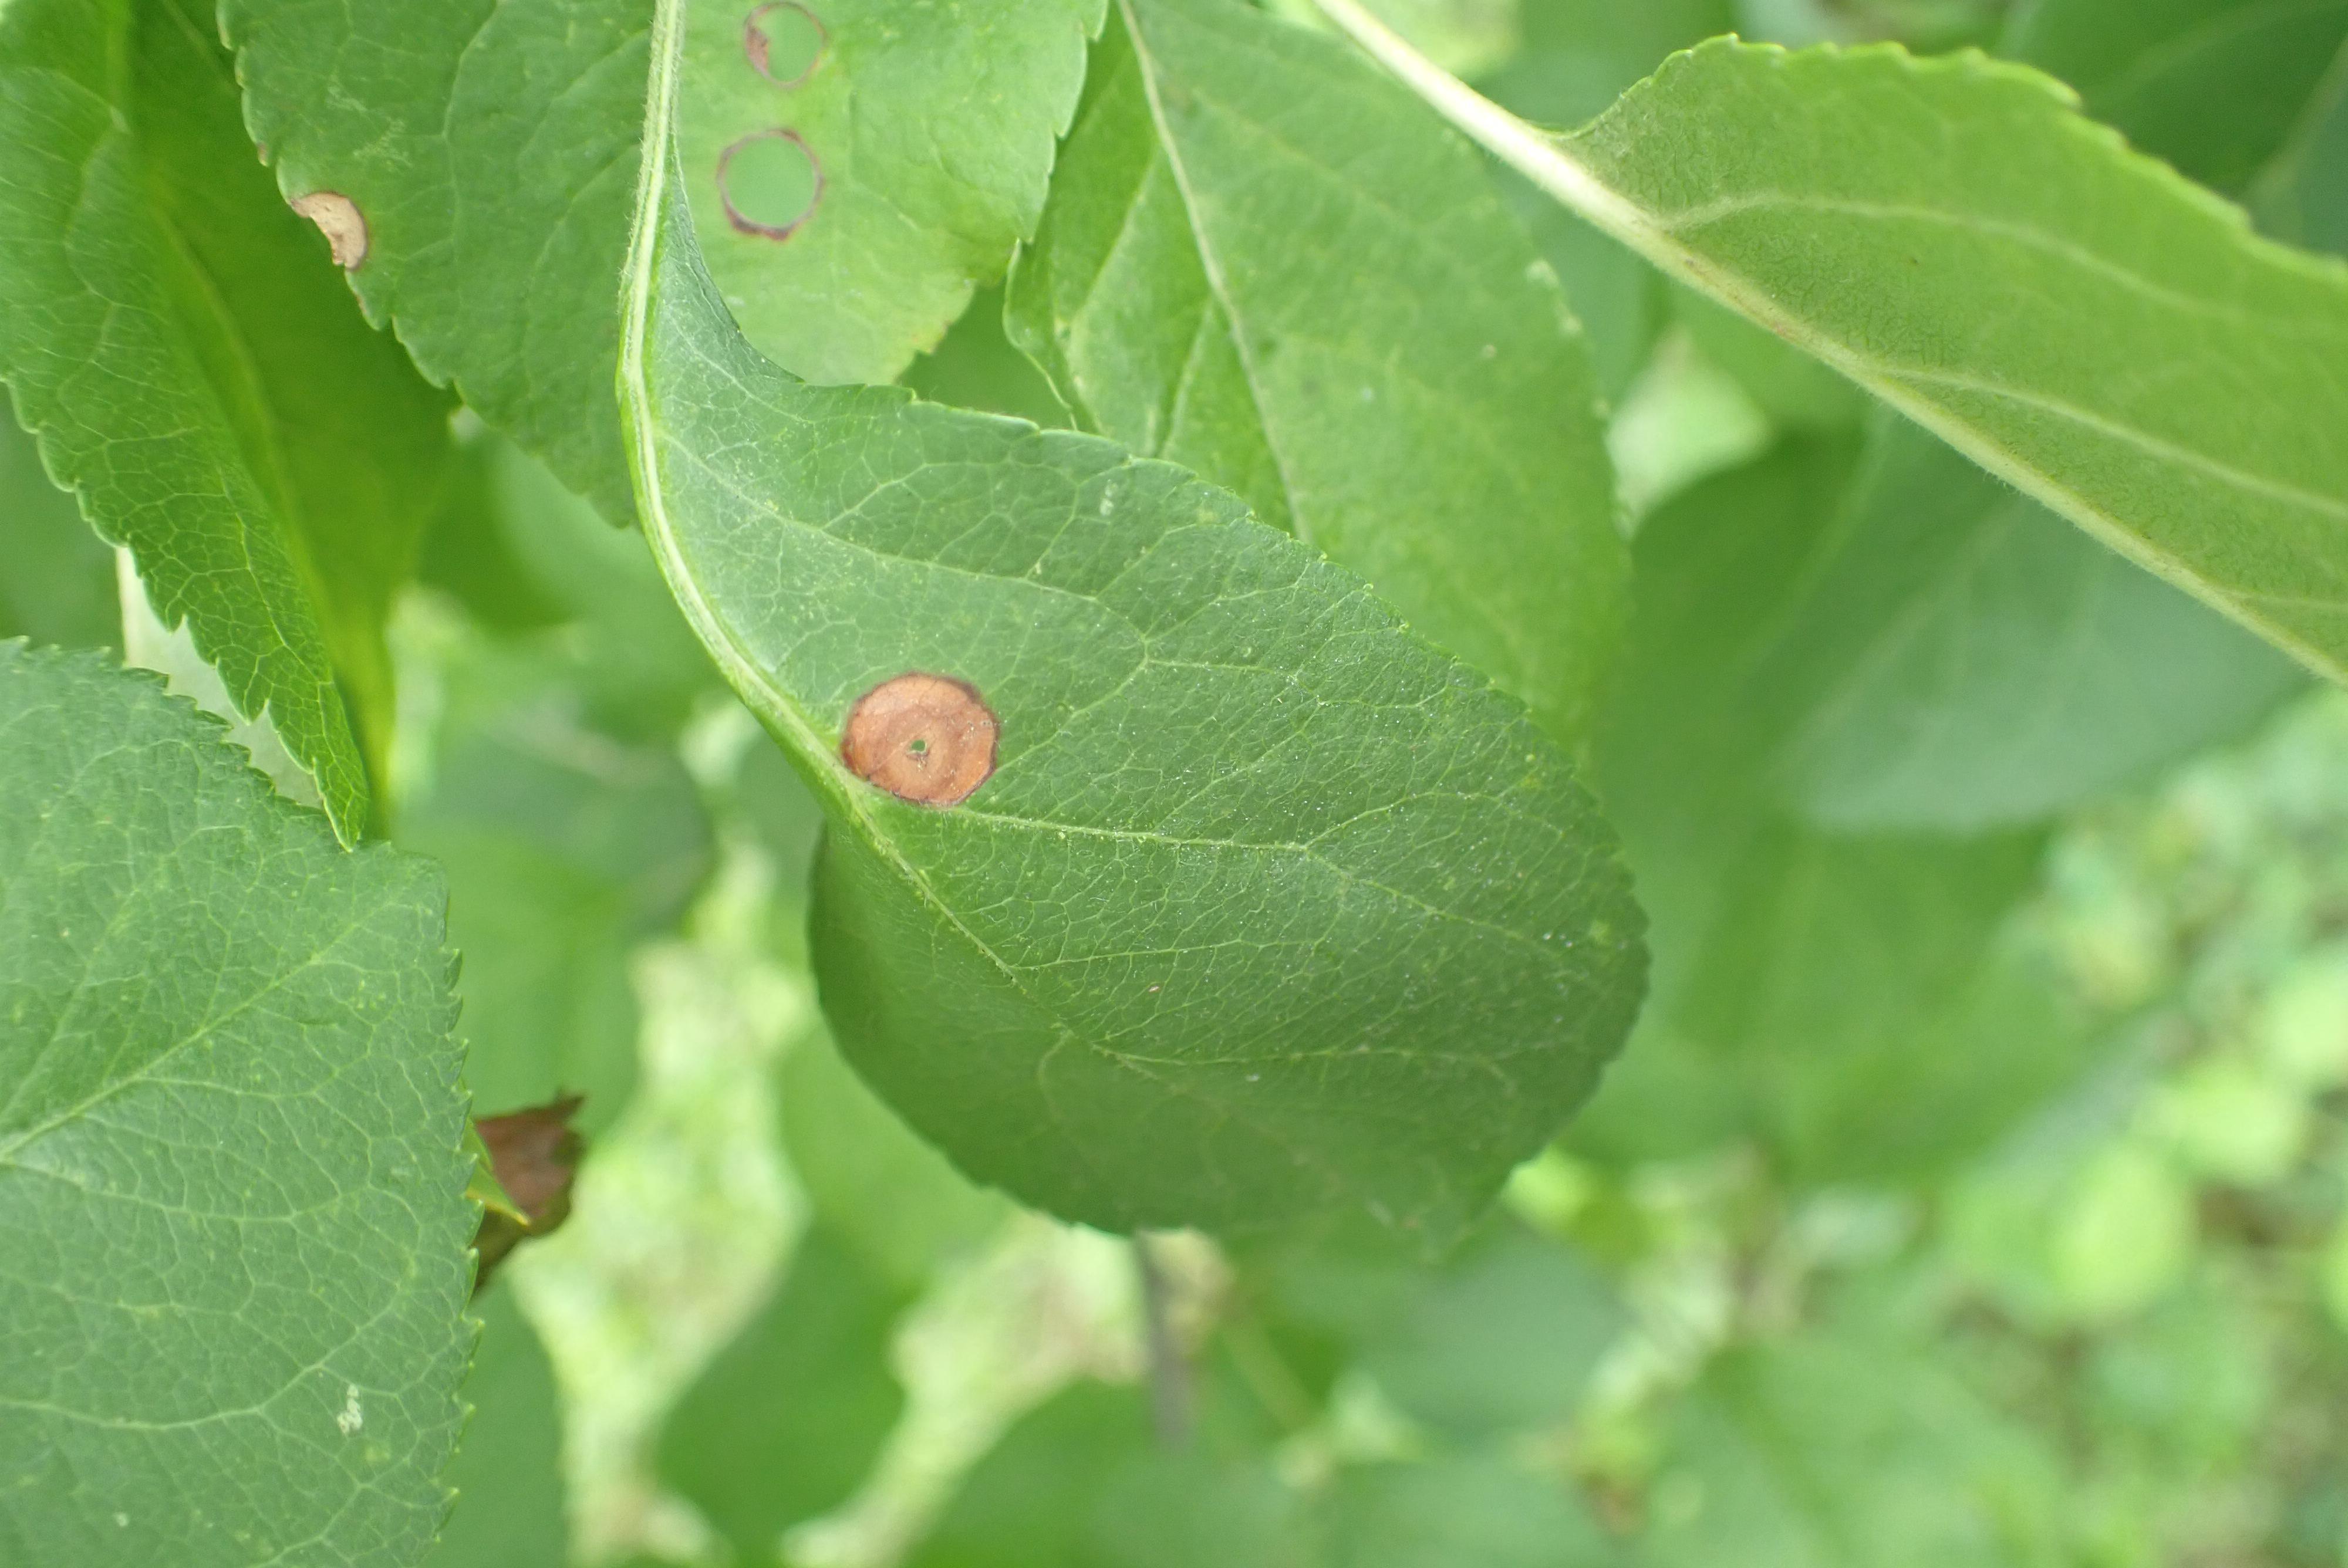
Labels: frog_eye_leaf_spot